State funeral of Abraham Lincoln

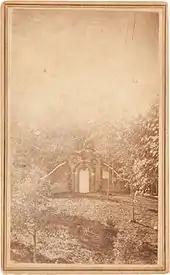
The Mather Vault

There is an immersive laying in state exhibit in the Abraham Lincoln Presidential Library and Museum in Springfield, Illinois. The exhibit is a full-scale recreation of the Representative's Hall in the Old State Capital Building in Springfield. It is based on period photographs and etchings, as well as reporter's descriptions. The hall depicts the moment Lincoln was laid in state there, with lavish, elaborate, and sometimes odd decorations, including a replica black casket.